Atatürk Teacher Training Academy

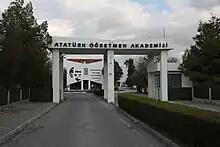
Ataturk Teacher Training Academy entrance

Atatürk Teacher Training Academy is governed by the five members who are appointed by the Council of Ministers directly. These members forms the Executive Committee and elects a president between them. The president must have the minimum academic title of Associate Professor, while must have worked in an academic position for at least five years.